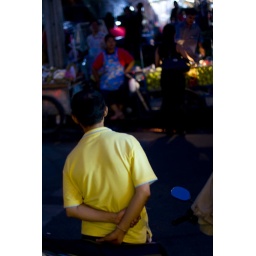
dude in yellow shirt